St. Catharines Transit

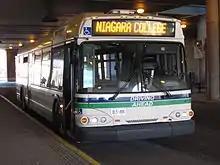

In January 2023, St. Catharines Transit's fleet was transferred to Niagara Region Transit as part of the amalgamation of local transit services in the region.